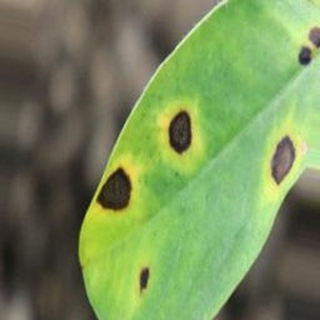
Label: groundnut_late_leaf_spot